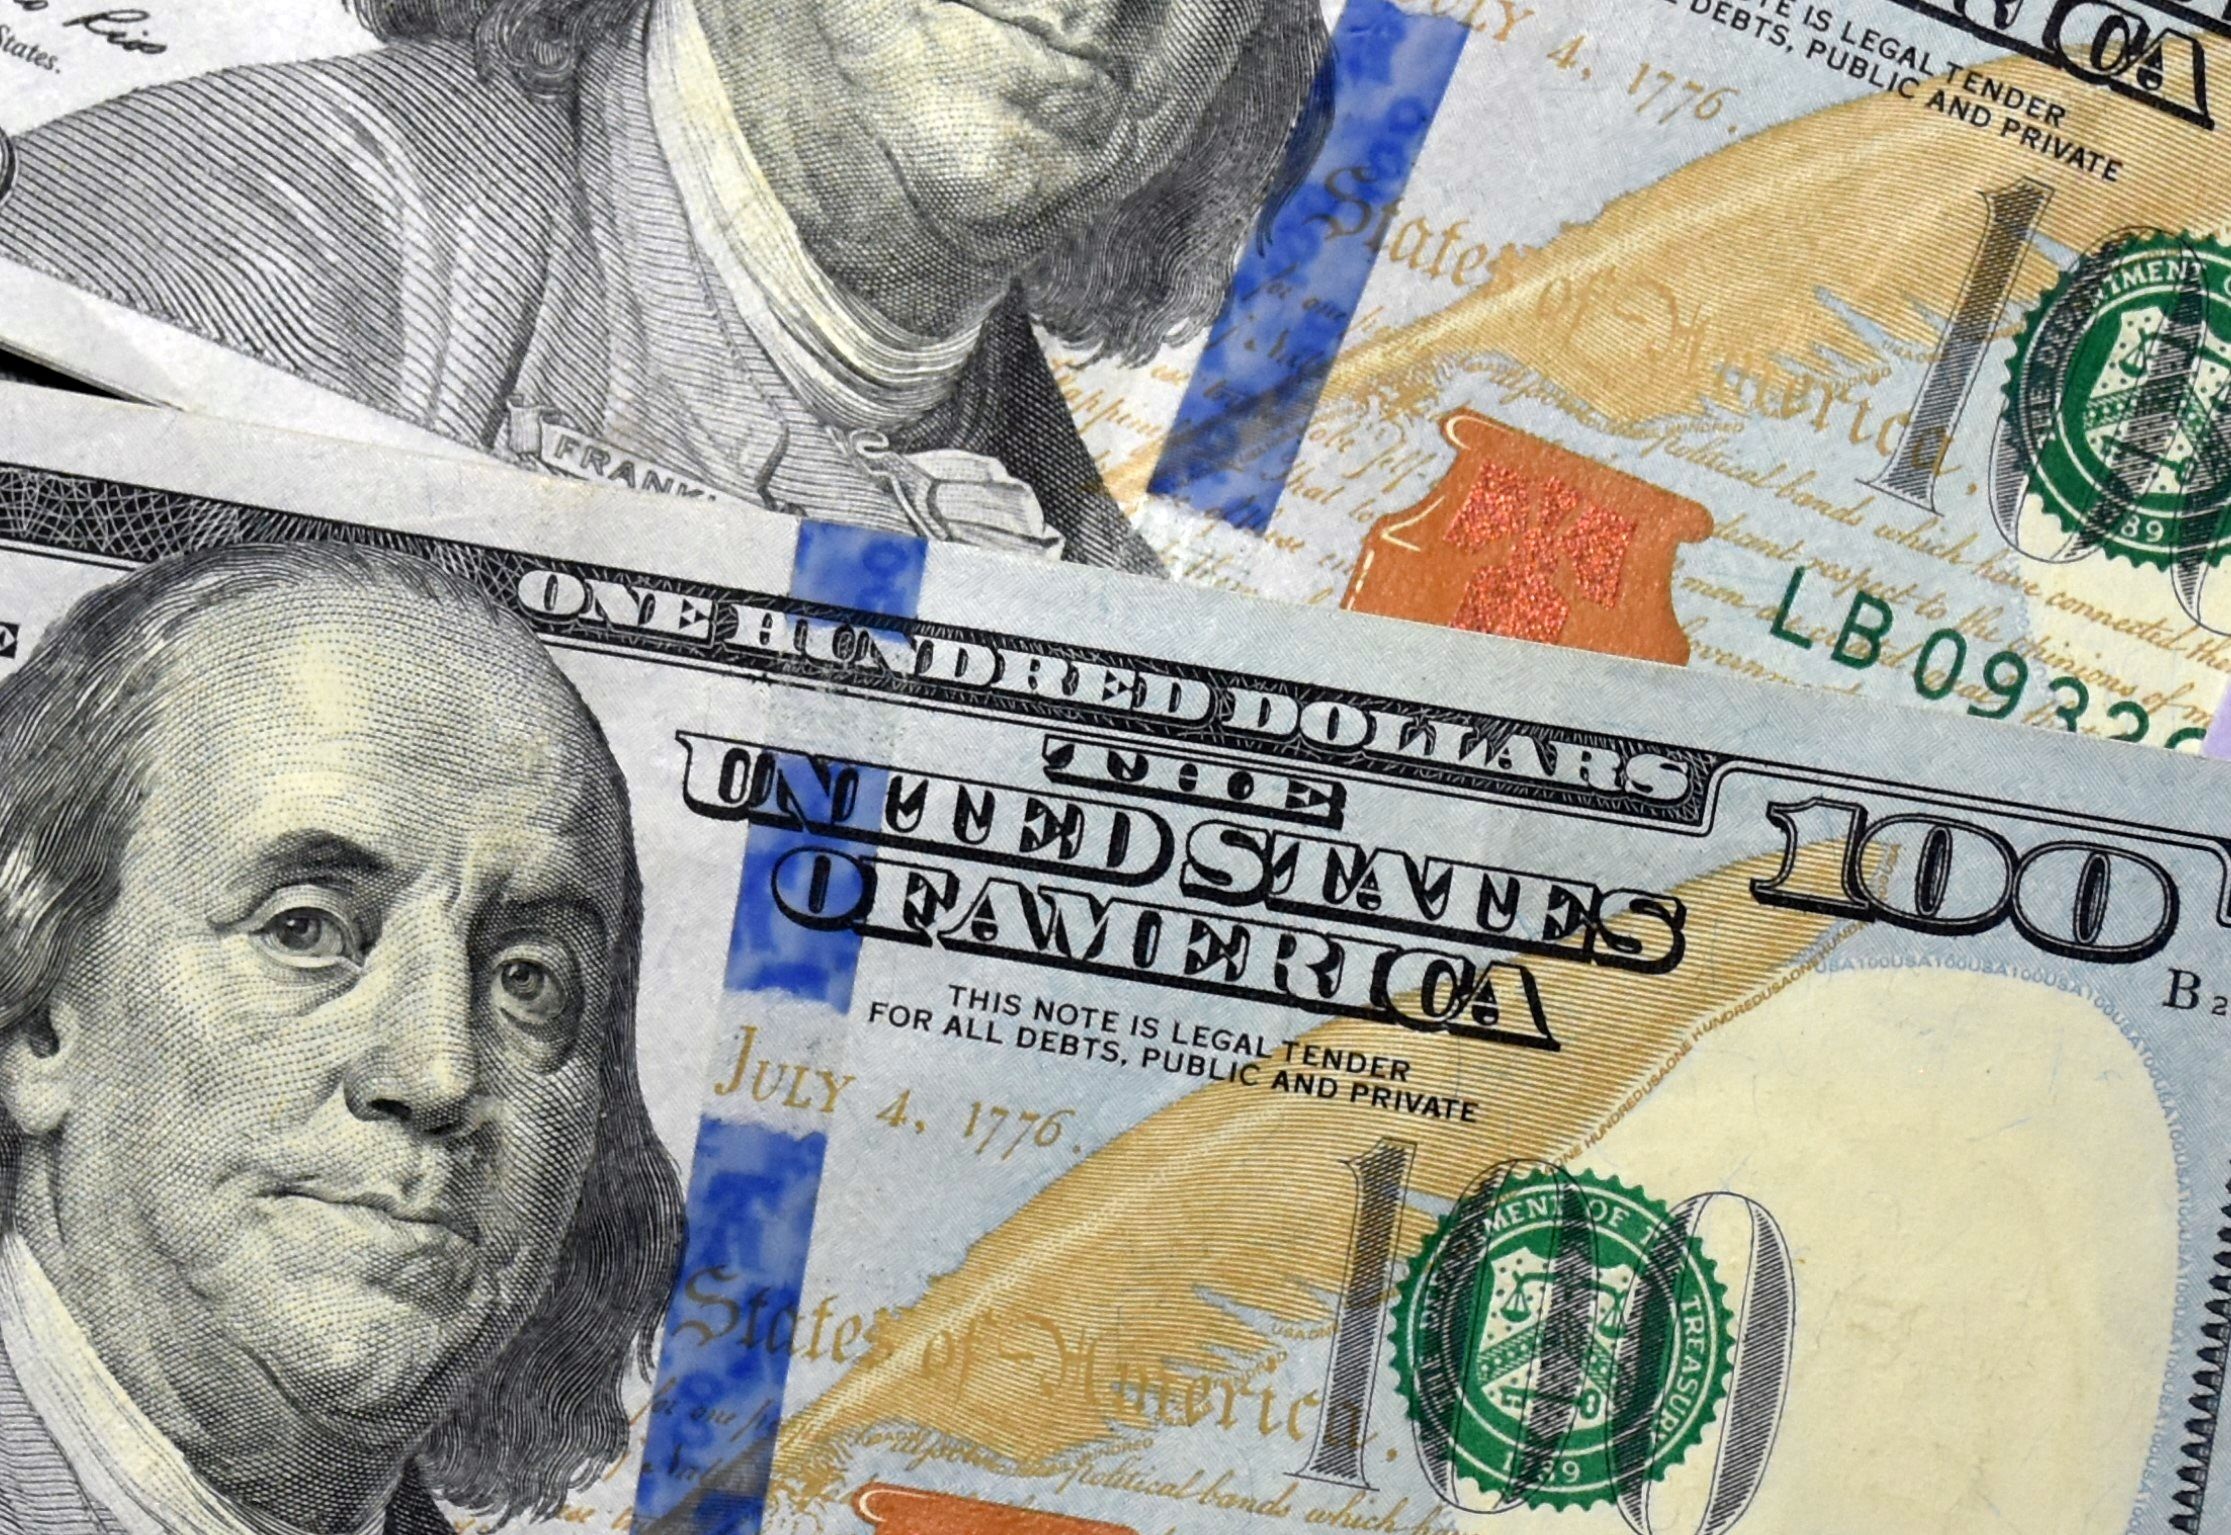
money, paper, cash, currency, dollar, financial, wealth, banknote, 100 dollar bill, paper product, money changer